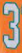
Number: 3